Brin process

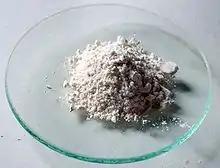
Barium peroxide

Brin process is a now-obsolete industrial scale production process for oxygen. In this process barium oxide reacts at 500–600 °C with air to form barium peroxide which decomposes at above 800 °C by releasing oxygen.